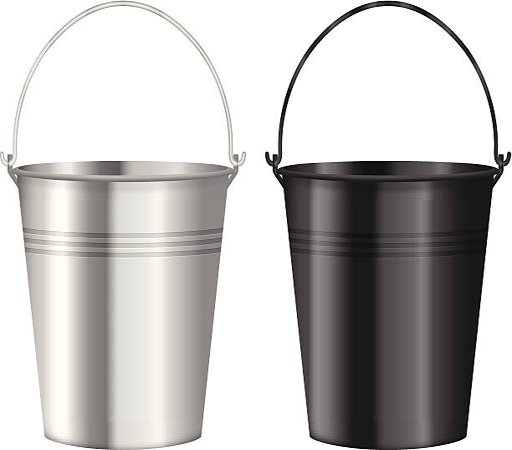
metal buckets in silver and black on a white background vector art illustration